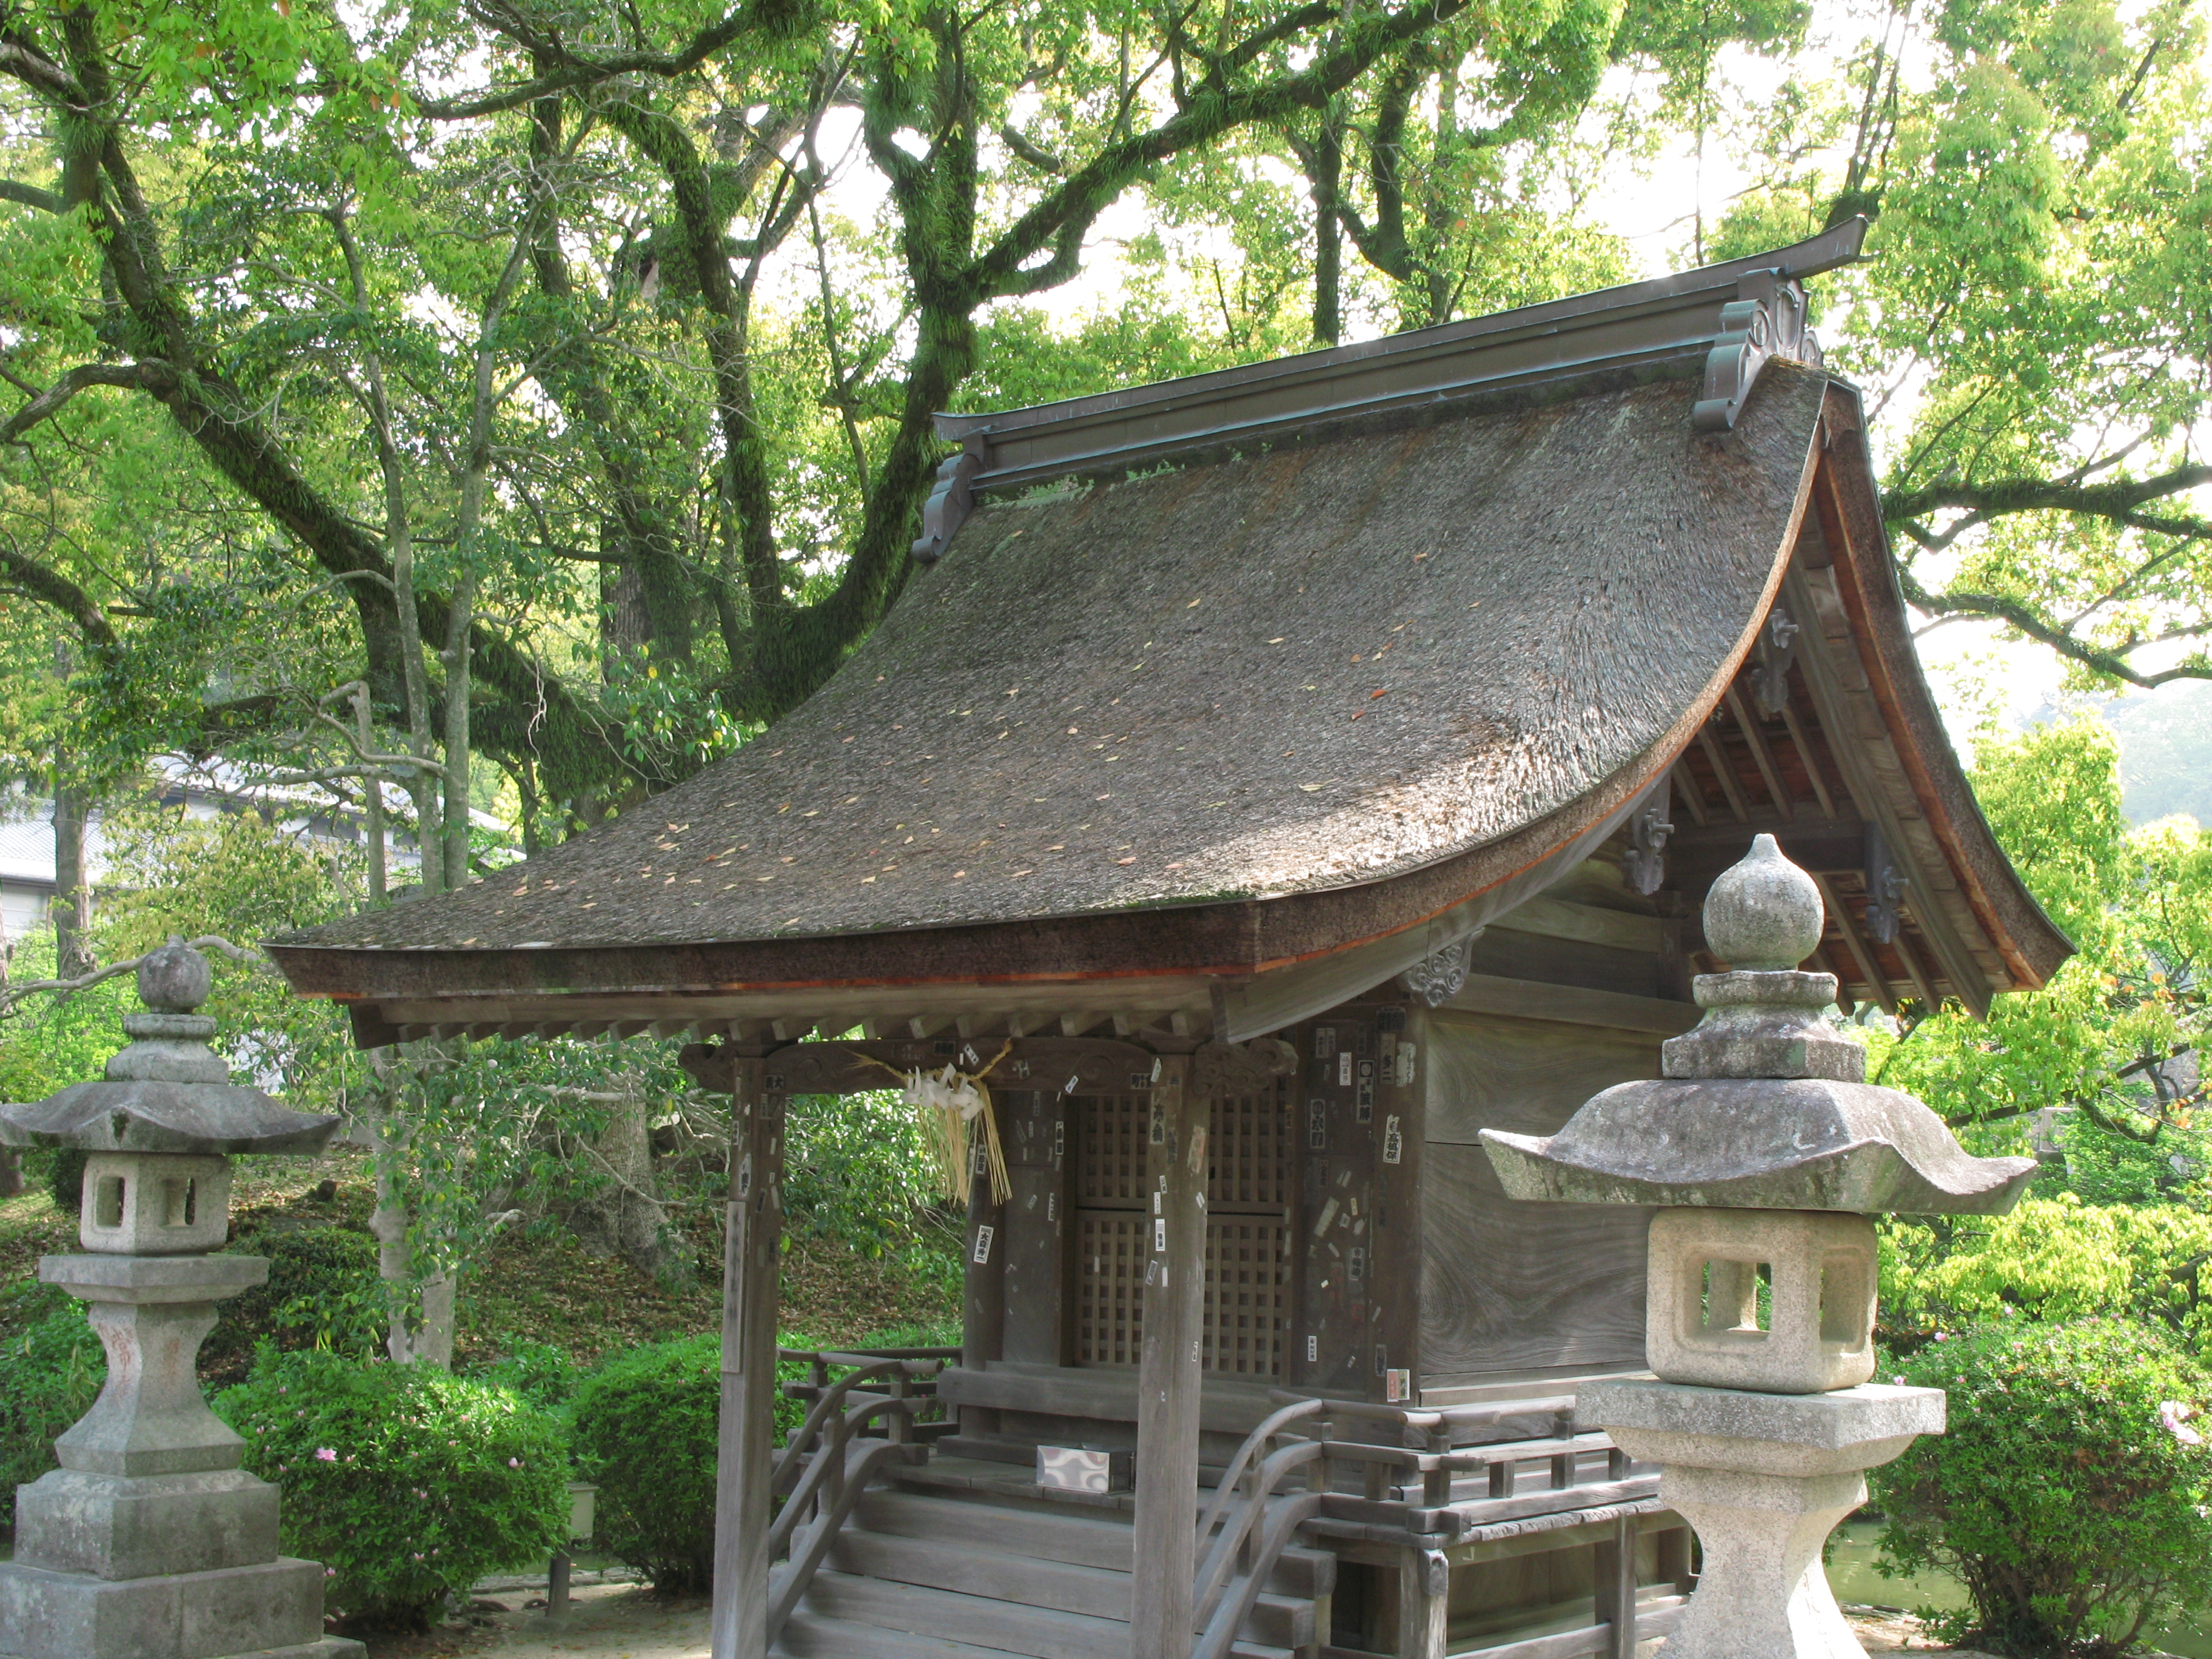
architecture, high, gazebo, place of worship, cool image, temple, shrine, hires, hi, res, g7, shinto shrine, outdoor structure